1983 World Snooker Championship

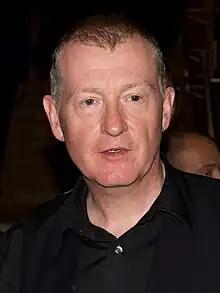
Steve Davis (pictured in 2010) won his second World Championship with a .

The final was played on 1 and 2 May between Thorburn and Davis as the best of 35 frames, scheduled to be held over four sessions. It was Thorburn's third appearance in a World Championship final, after he had been runner-up in 1977 and champion in 1980. For Davis, it was the second world final, two years after his victory in 1981. At 2–2 after the first four frames, Davis won four in a row to lead 6–2. He increased his advantage to 9–2 at the start of the second session as Thorburn made several errors, including missing a pot on a red when using the , an unsuccessful attempt to a red, and an easy half-ball shot. Thorburn then won two frames, but Davis still finished the first day 12–5 ahead.